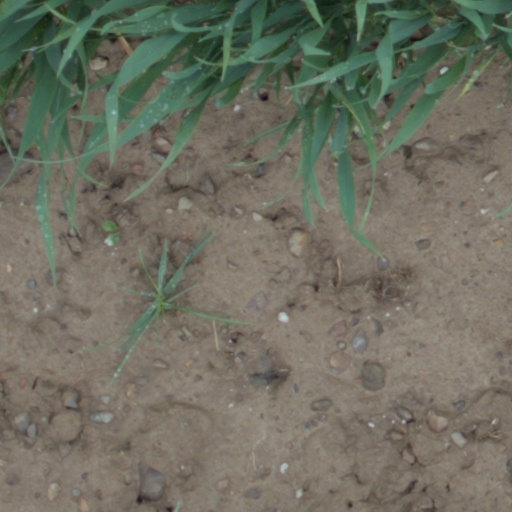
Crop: wheat